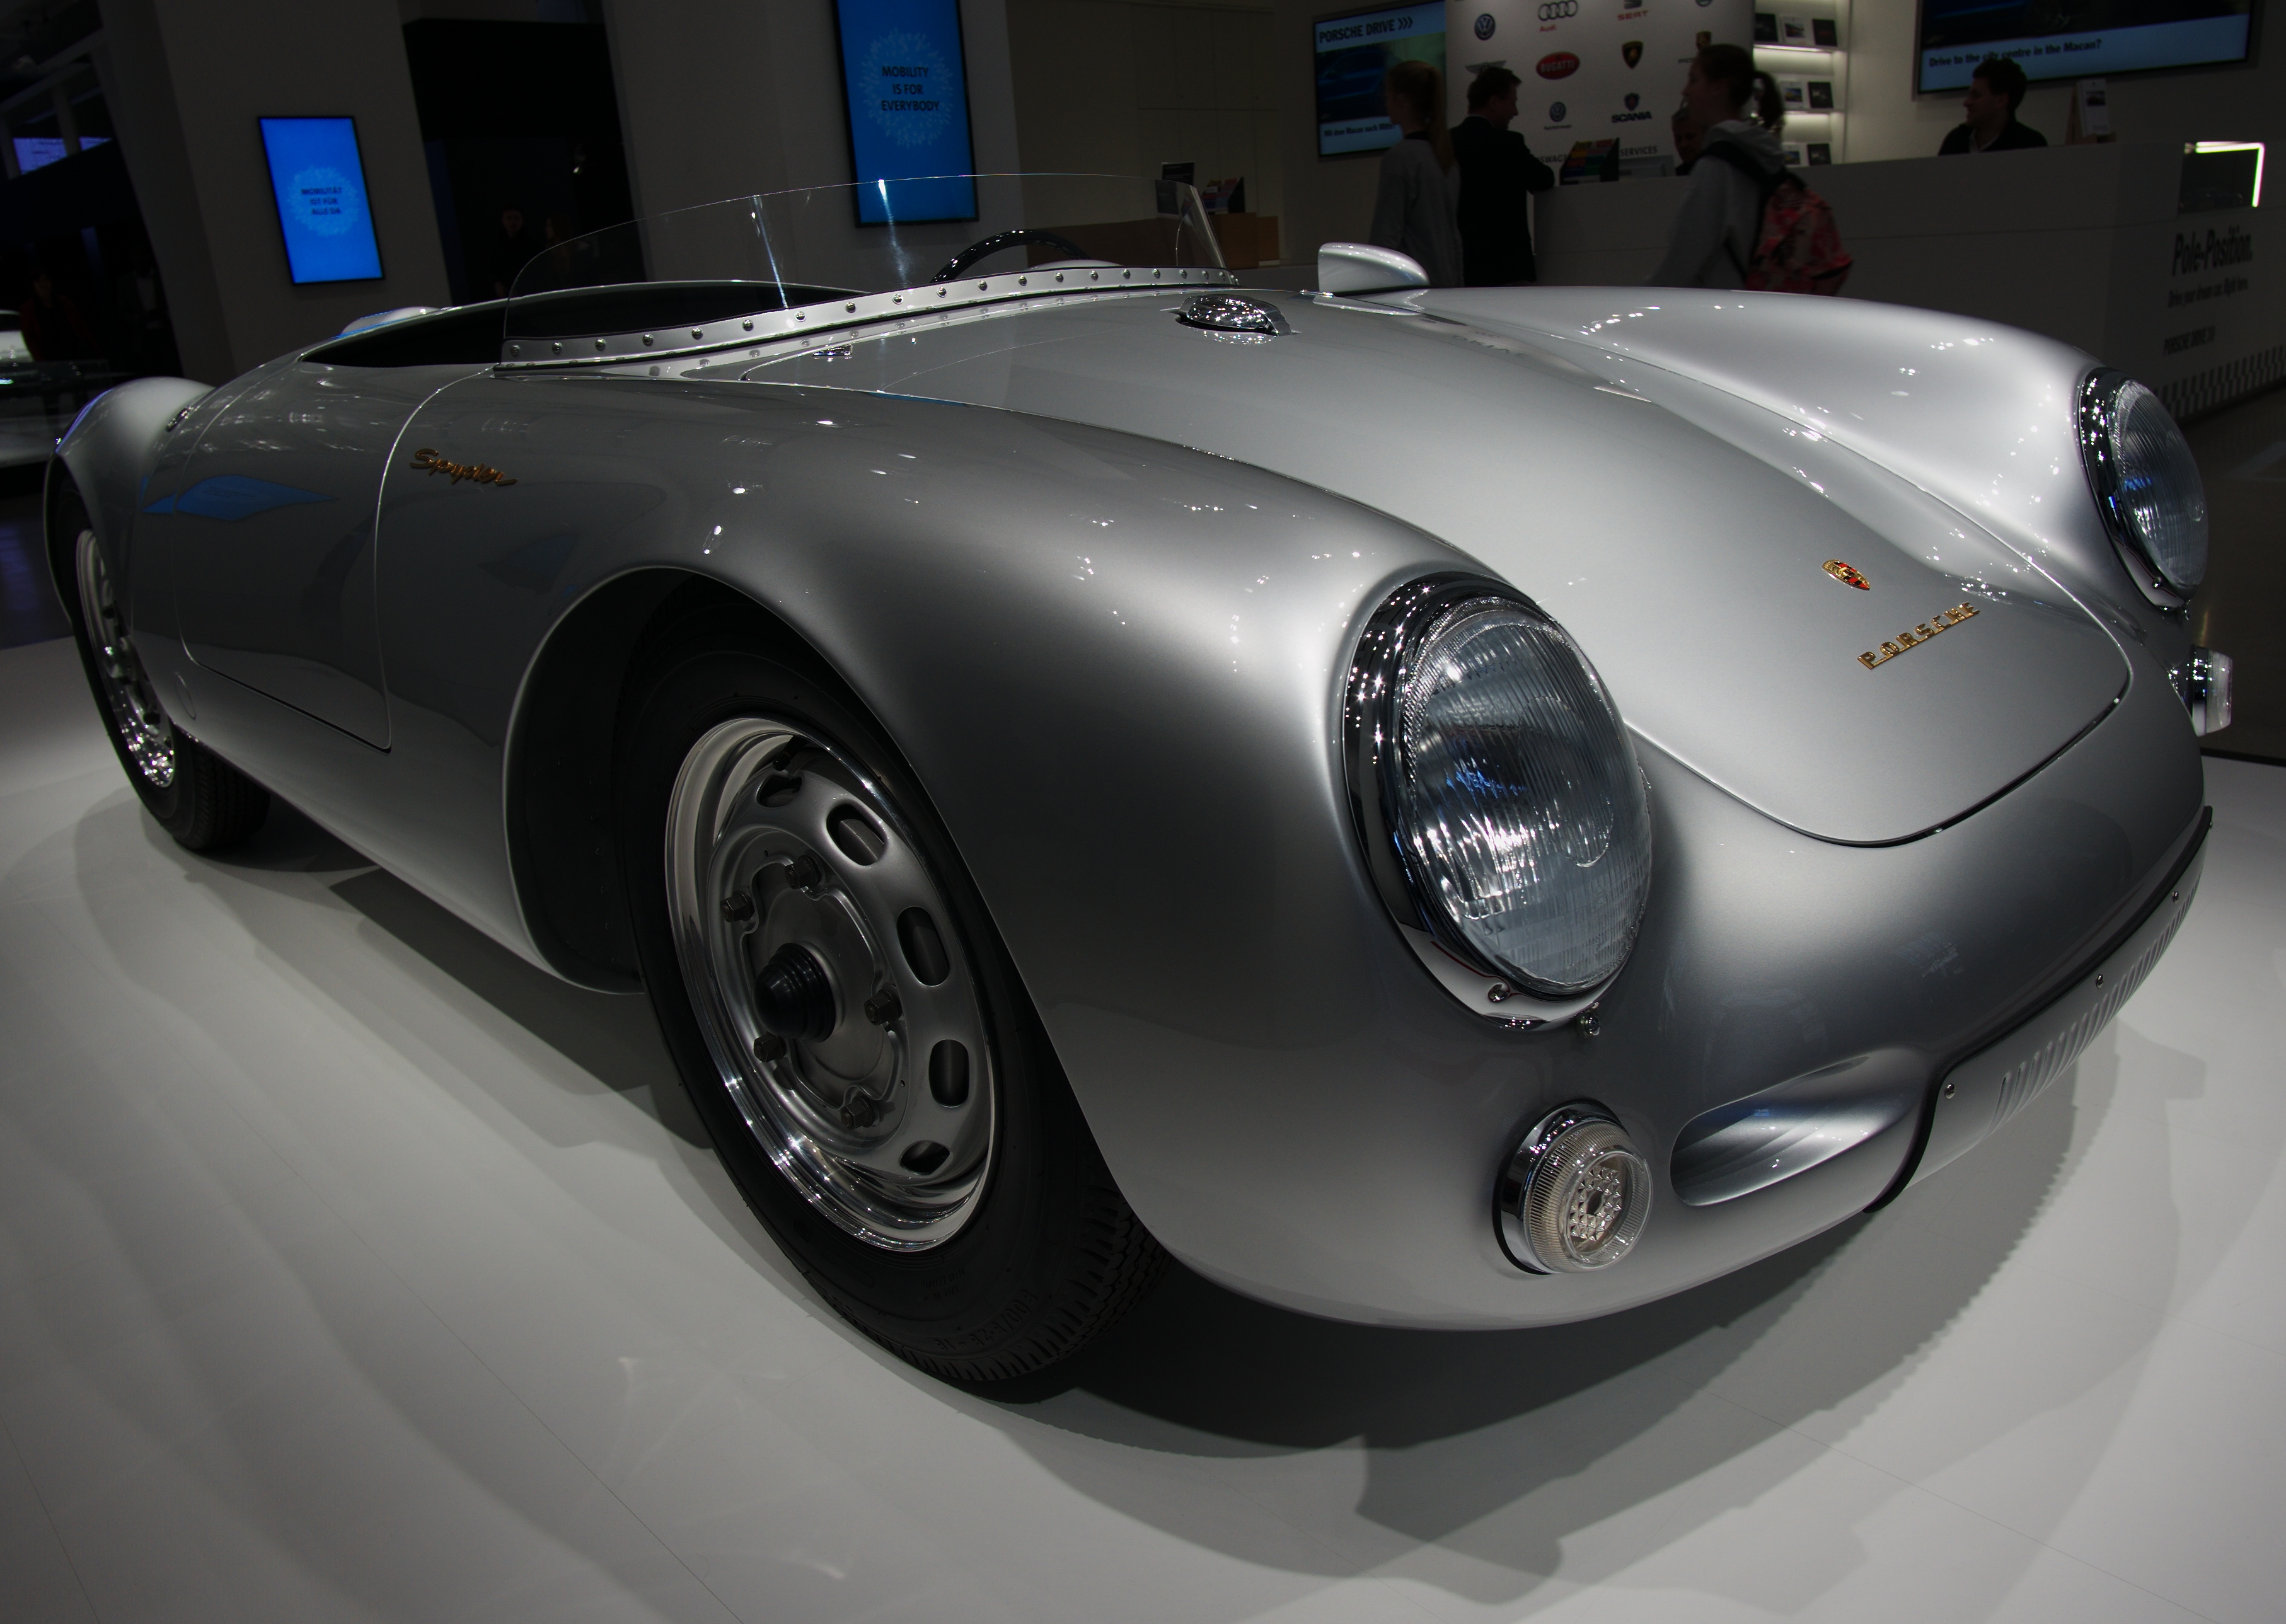
car, vehicle, sports car, race car, 2016, supercar, germany, deutschland, berlin, walimex, 12mm, samyang, sony, nex, nex6, lenstagged, steffenzahn, samyang12mm, walimex12mm, land vehicle, automobile make, automotive design, tvr, porsche 550